Dasymetric map

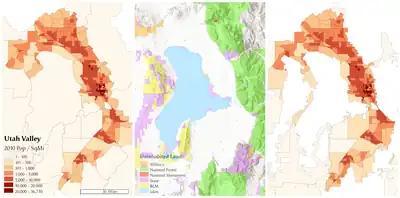
Steps in the creation of a dasymetric map of Utah Valley, Utah using the binary method. The left panel shows the original block groups. The second panel shows land known to be uninhabited, including water and public lands. The third panel shows the result of removing the uninhabited area and recalculating the density. Note the increased densities around the edge of the urban area.

A dasymetric map is a type of thematic map that uses areal symbols to visualize a geographic field by refining a choropleth map with ancillary information about the distribution of the variable. The name refers to the fact that the most common variable mapped using this technique has generally been population density. The dasymetric map is a hybrid product combining the strengths and weaknesses of choropleth and isarithmic maps.